Anantara Palazzo Naiadi Rome Hotel

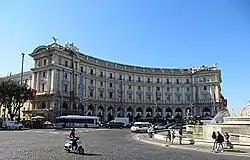
The Anantara Palazzo Naiadi Rome Hotel and Piazza della Repubblica

The hotel was one of the Boscolo Hotels chain run by the Boscolo family that once had eight five-star hotels in Europe. In 2011, it became part of the Autograph Collection by Marriott. Gruppo Boscolo was acquired in 2017 by Värde Partners, and the Boscolo Exedra Roma was rebranded as the Palazzo Naiadi (the old name of the square) in April 2018 after being included in the newly launched hotel chain The Dedica Anthology. In January 2020, Covivio, a European investment and development company, bought Palazzo Naiadi and seven other hotels of The Dedica Anthology, announcing that Palazzo Naiadi will be a member of the NH Collection, which is managed by Madrid-headquartered NH Hotel Group.